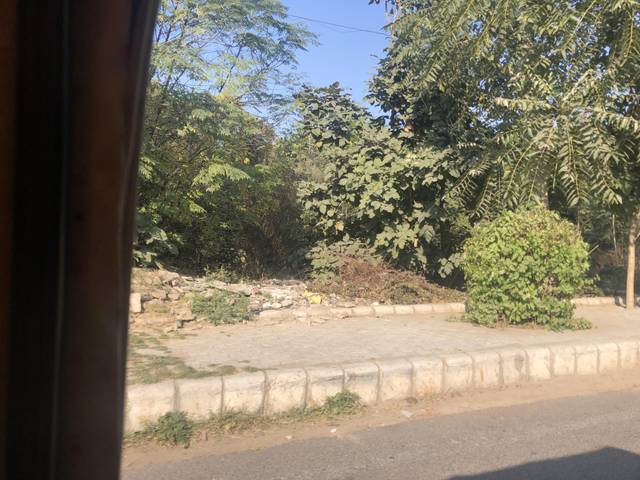
Region: India
Coordinates: 28.465, 77.073